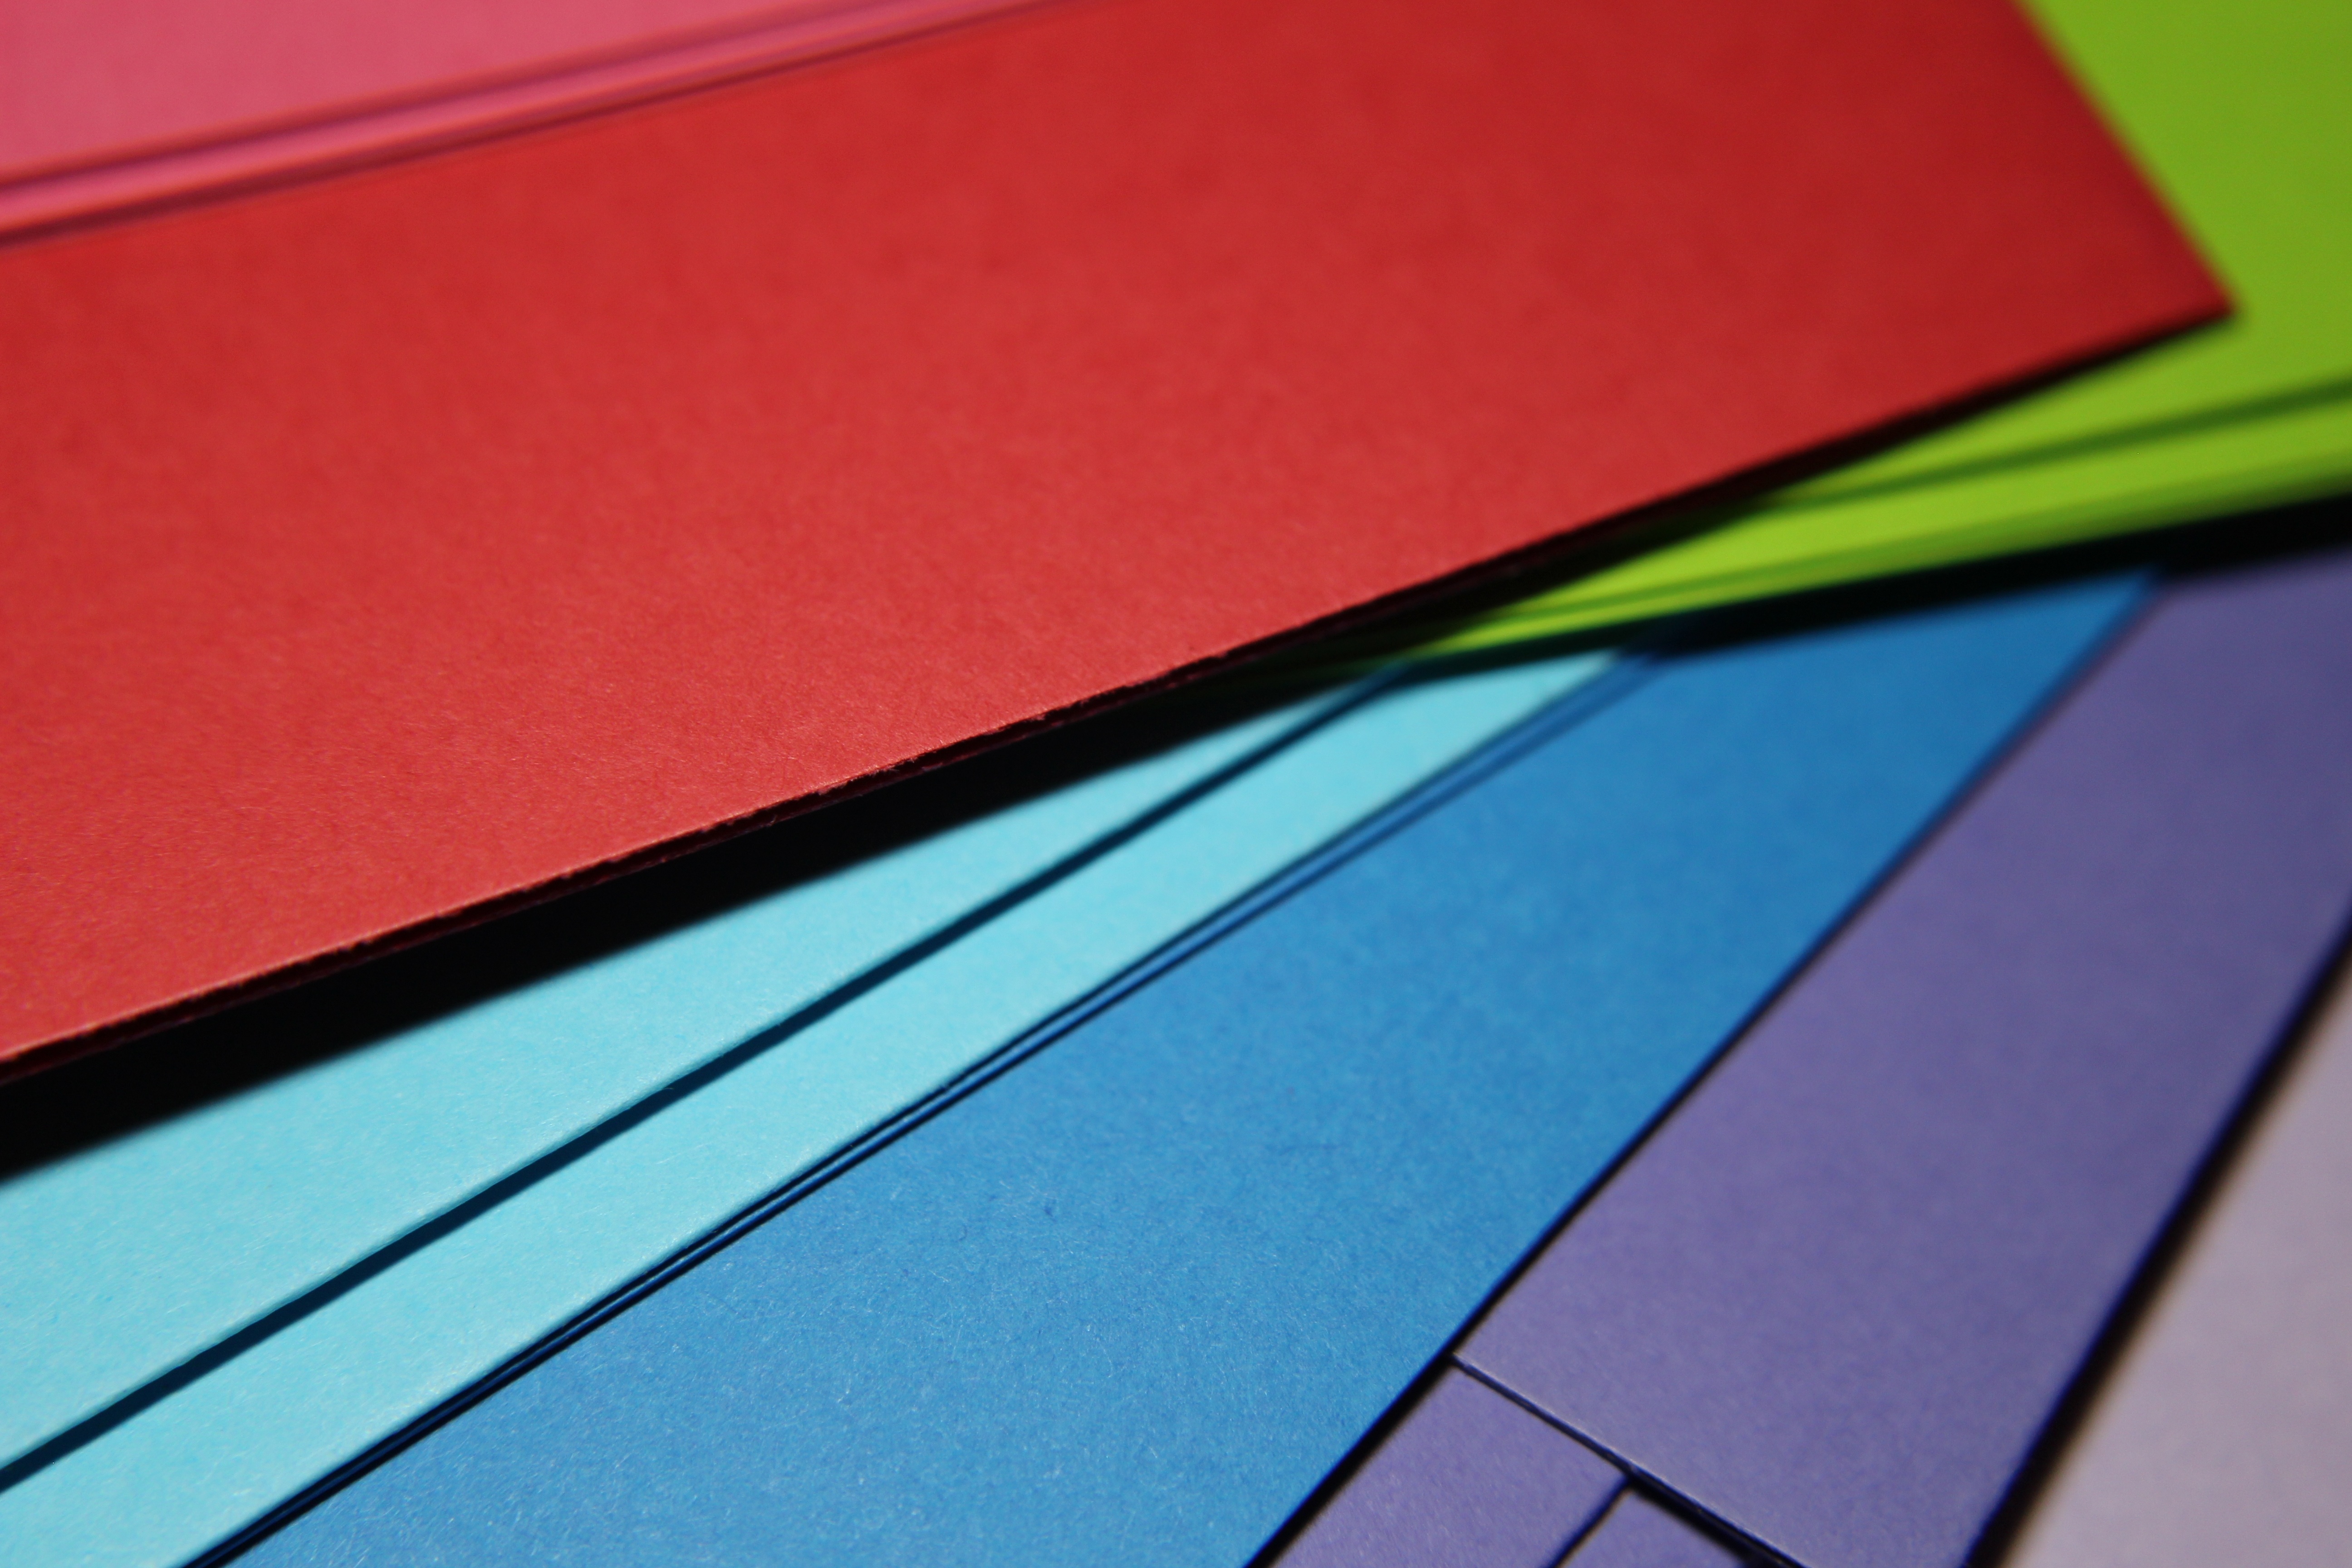
wing, floor, pattern, line, green, red, color, blue, colorful, paper, material, circle, cards, art, rainbow, design, shape, leave, flooring, colored paper, colorful paper, paper stack